Basilan

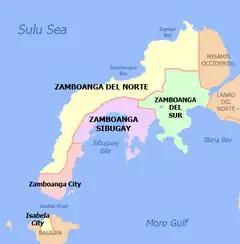
Political map of Zamboanga Peninsula

By the early 1990s, disgruntled youth, influenced by returning mujahideen warriors from the thwarted Soviet invasion of Afghanistan and schooled in more radical schools of thought in Syria, Egypt and Pakistan, banded together to form the Al-Harakatul Al-Islamiyah, better known worldwide as Abu Sayyaf, an extremist group advocating strict Islamic governance similar to Afghanistan's Taliban regime. This group initiated test raids, kidnappings, ambushes and assassinations in some of the most vulnerable communities inland, causing the dispersal of these communities and total breakdown of the inland economy.